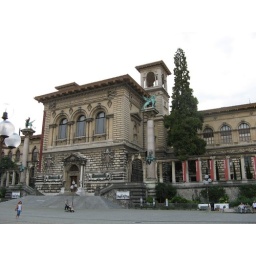
Palais de Rumine, the museum and library building of the University of Lausanne, in Place de la Riponne, Lausanne, Switzerland.